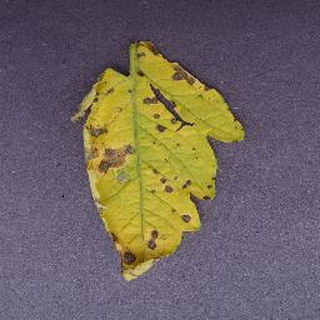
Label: tomato_septoria_leaf_spot